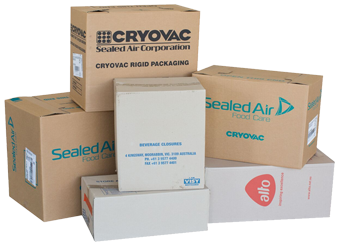
Label: cardboard